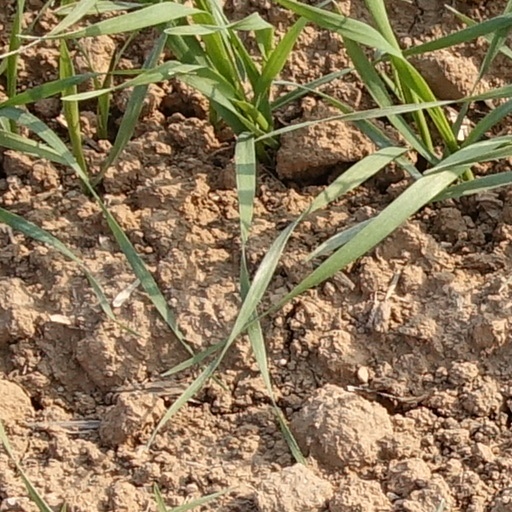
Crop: wheat